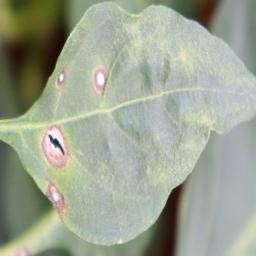
Label: cercospora